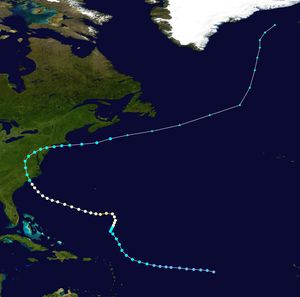
L'ouragan Diane a été l'un des plus coûteux dans l'histoire des États-Unis, jusqu'au jour où il a été surpassé par l'ouragan Betsy en 1965.